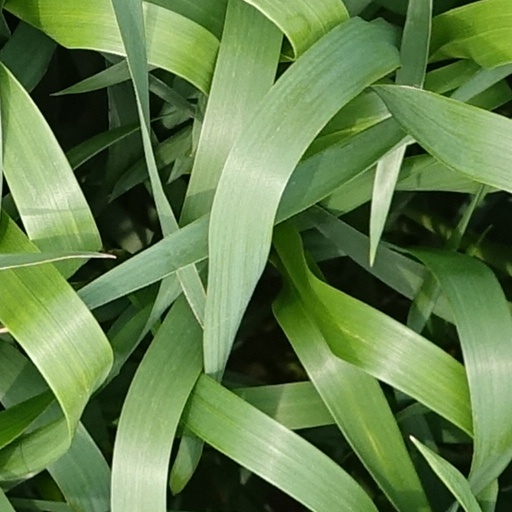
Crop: wheat